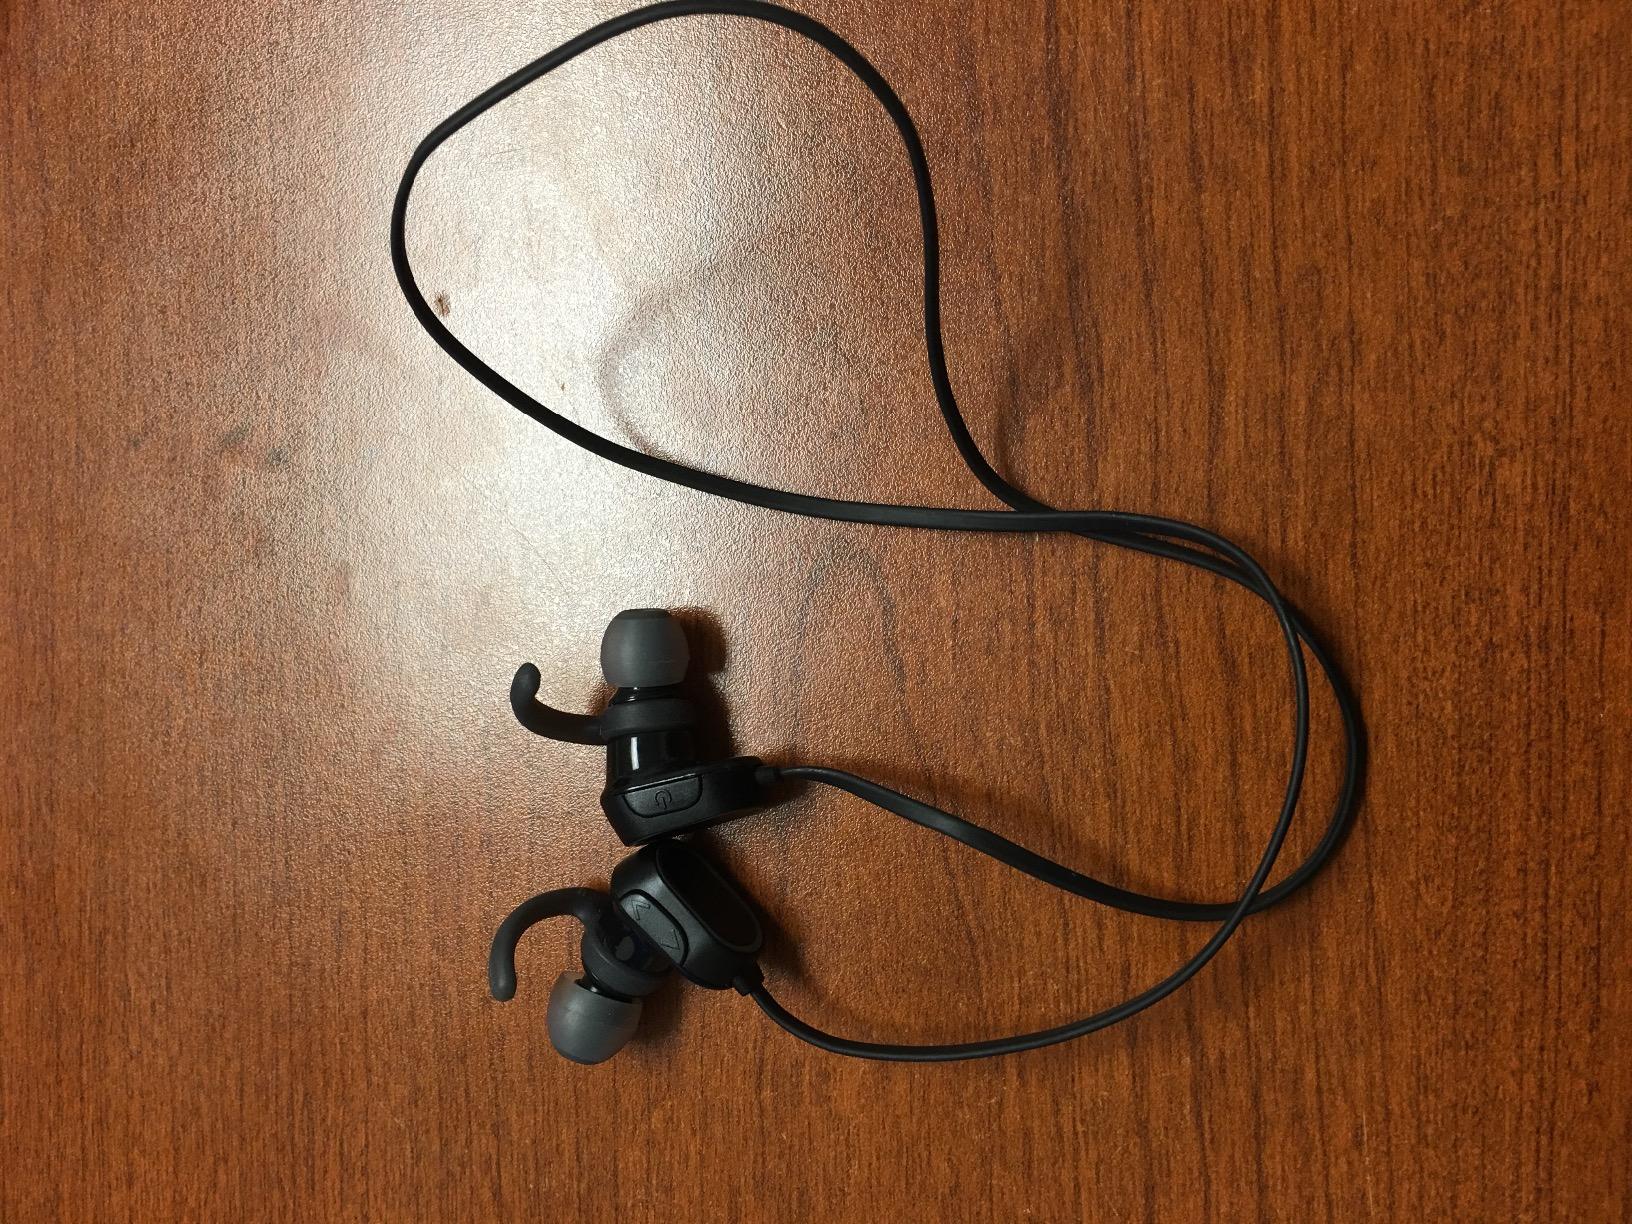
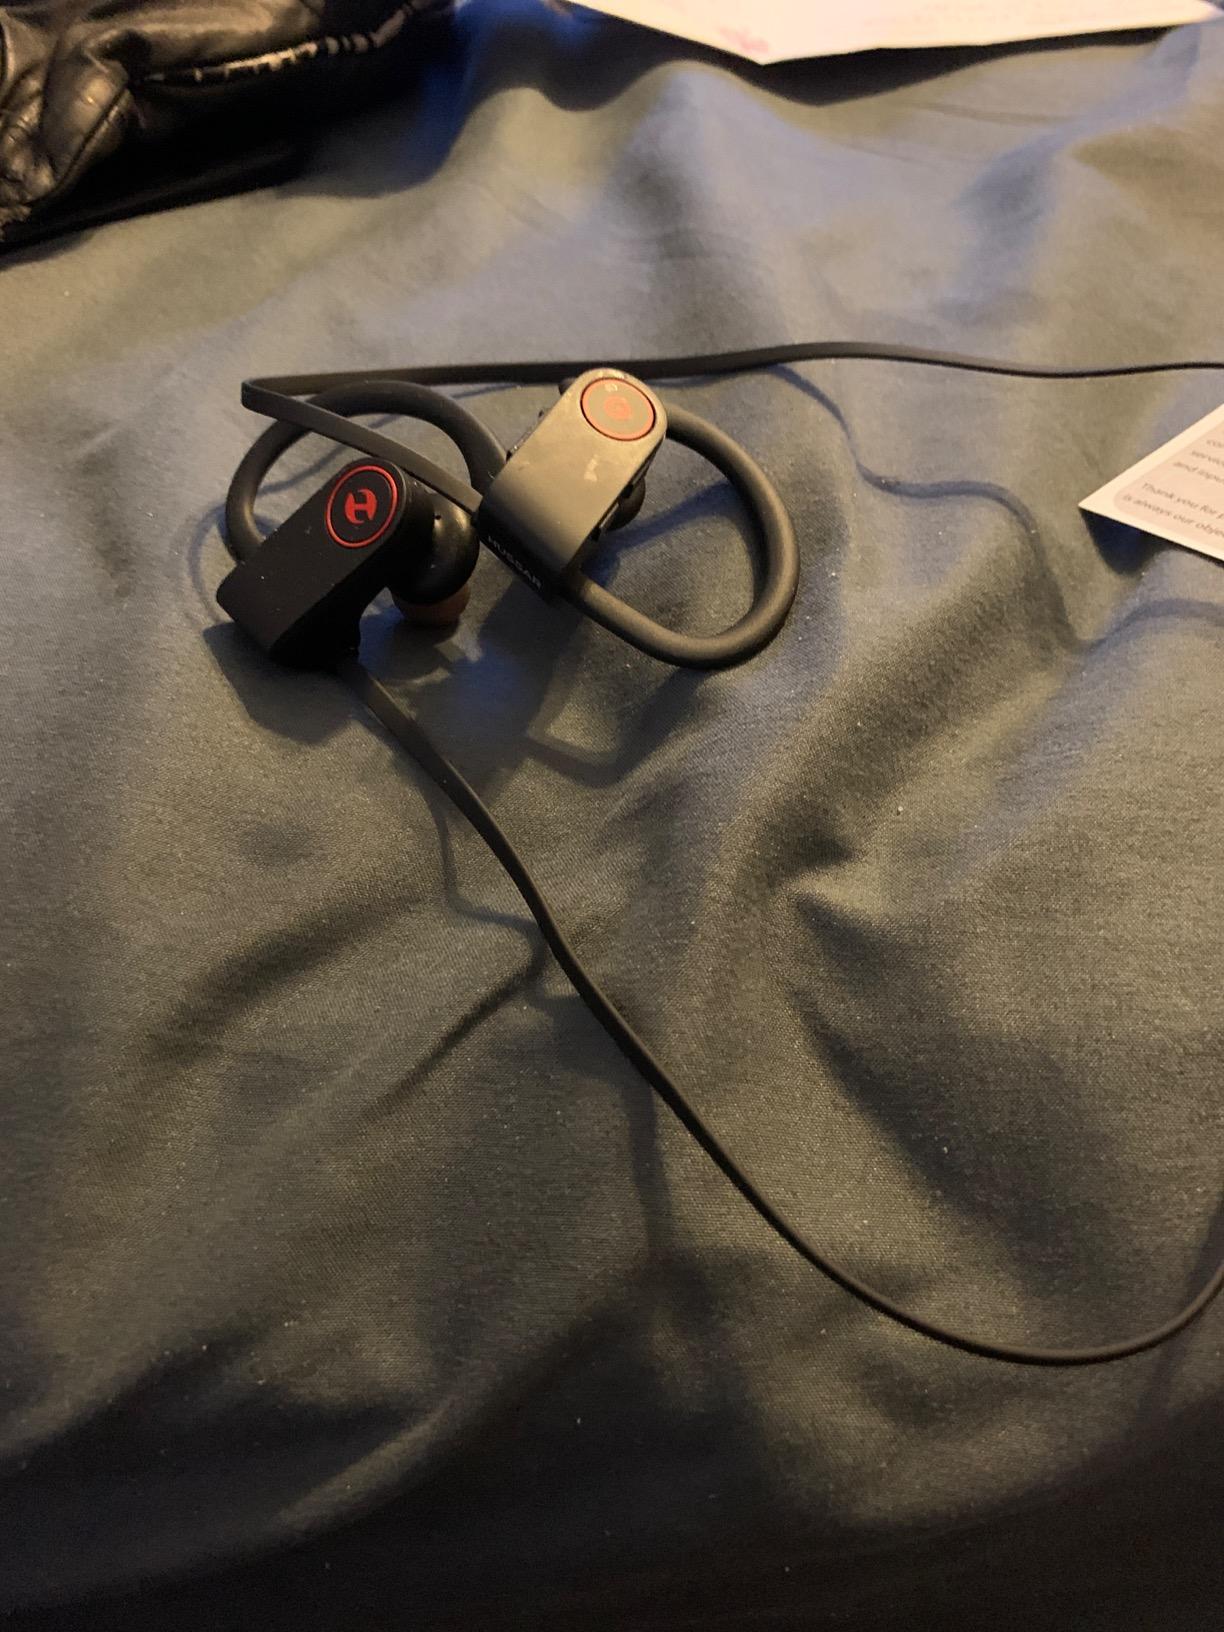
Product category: headphones
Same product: no